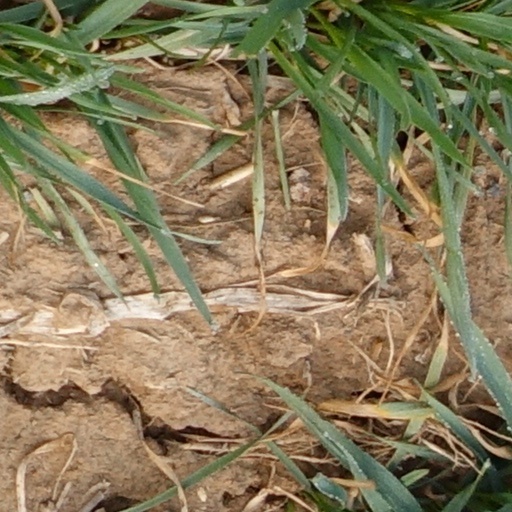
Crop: wheat